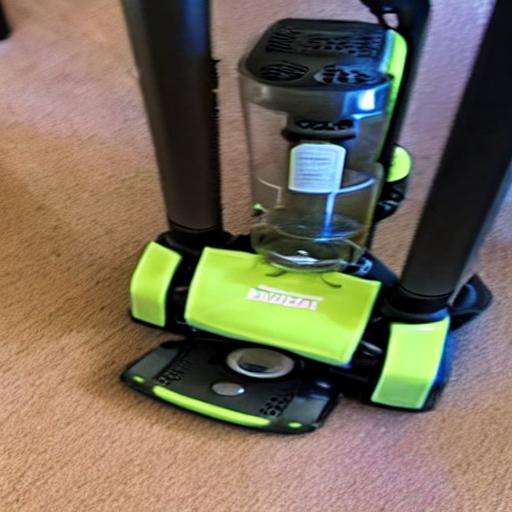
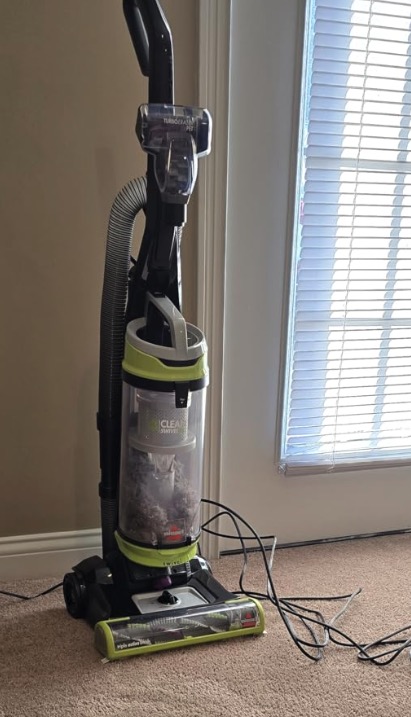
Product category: items_vacuum
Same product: no